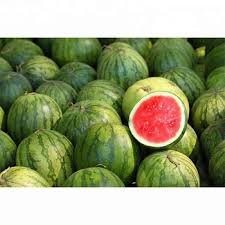
Label: Watermelon